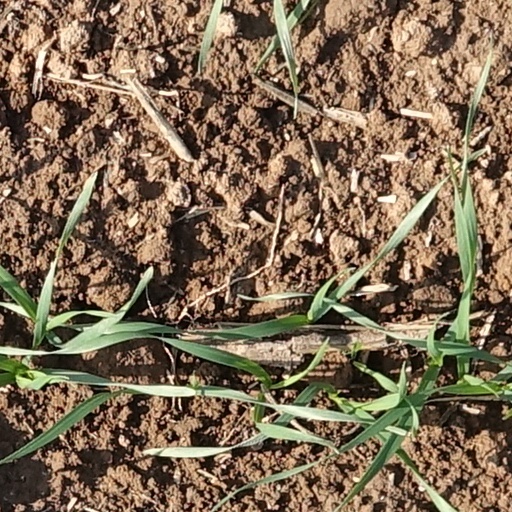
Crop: wheat